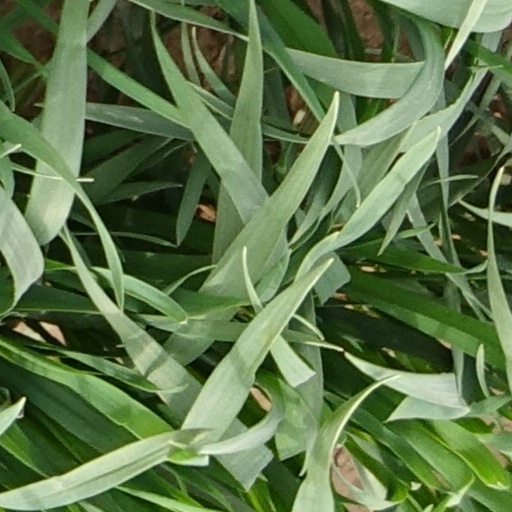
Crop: wheat